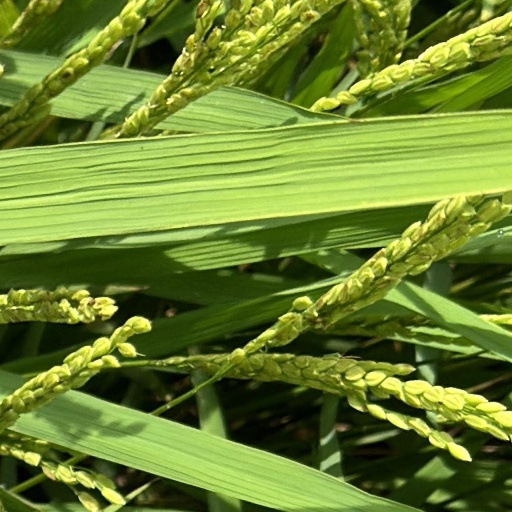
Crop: rice